Juho Kekkonen (politician)

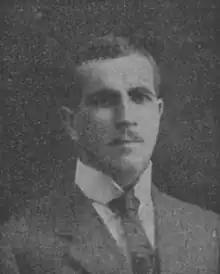
Juho V. Kekkonen in the 1910s

Juho Valerian Kekkonen (31 August 1890 in Heinolan maalaiskunta – 13 September 1951) was a Finnish schoolteacher and politician. He was a member of the Parliament of Finland from 1919 to 1922, representing the Christian Workers' Union of Finland (SKrTL).